Broken Hill

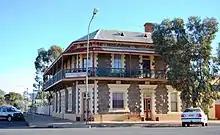
Duke of Cornwall Inn

Broken Hill was founded in 1883 by boundary rider Charles Rasp, who patrolled the Mount Gipps fences. In 1883, he discovered what he thought was tin, but the samples proved to be silver and lead. The orebody they came from proved to be the largest and richest of its kind in the world. Rasp and six associates founded the Broken Hill Proprietary Company (BHP), later BHP Billiton, and now BHP again, in 1885 as the Syndicate of Seven. By 1915, BHP had realised that its ore reserves were limited and began to diversify into steel production. Mining at the BHP mines at Broken Hill ceased 28 February 1939. BHP was not the only mining operation at Broken Hill though, and mining continued at the southern and northern ends of the Line of Lode. In the early 20th century, Broken Hill was a centre of mining innovation resulting in a viable froth flotation process. Currently the southern and northern operations are run by Perilya Limited, who plan to open further mines along the Line of Lode.